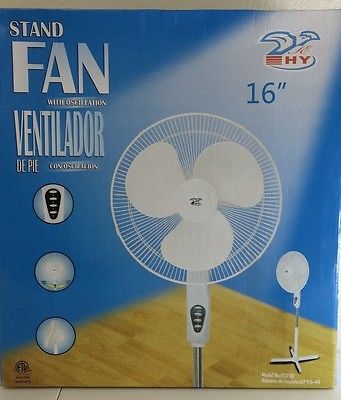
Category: fan